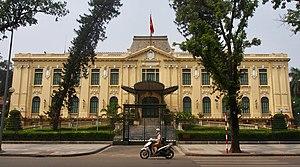
Hanoï est la capitale du Viêt Nam. Située au nord du pays, au centre du delta du fleuve Rouge et sur les rives du fleuve Rouge, sa population est estimée à environ 7,5 millions d'habitants en 2018, dont 2,6 millions dans la ville-centre. Son aire métropolitaine abrite près de 16 millions d'habitants. Si Hanoï est la capitale du pays, elle n'est que la deuxième ville la plus peuplée du Viêt Nam, après Hô-Chi-Minh-Ville, située à 1 760 km au sud. Son paysage urbain est marqué par la présence de nombreux lacs, de grandes artères arborées, d'une vieille ville marchande parsemée de nombreux édifices religieux, de l'ancien quartier français, ainsi qu'une périphérie en pleine expansion. La cité impériale de Thang Long, située au cœur de l'ancienne citadelle est classée au patrimoine mondial de l'UNESCO.
Hoàn Kiếm est un district urbain de Hanoï au Viêt Nam.
Le palais du Tonkin, ou la maison des hôtes d'État, est un monument historique situé dans le district de Hoan Kiem, à Hanoi, au Vietnam.